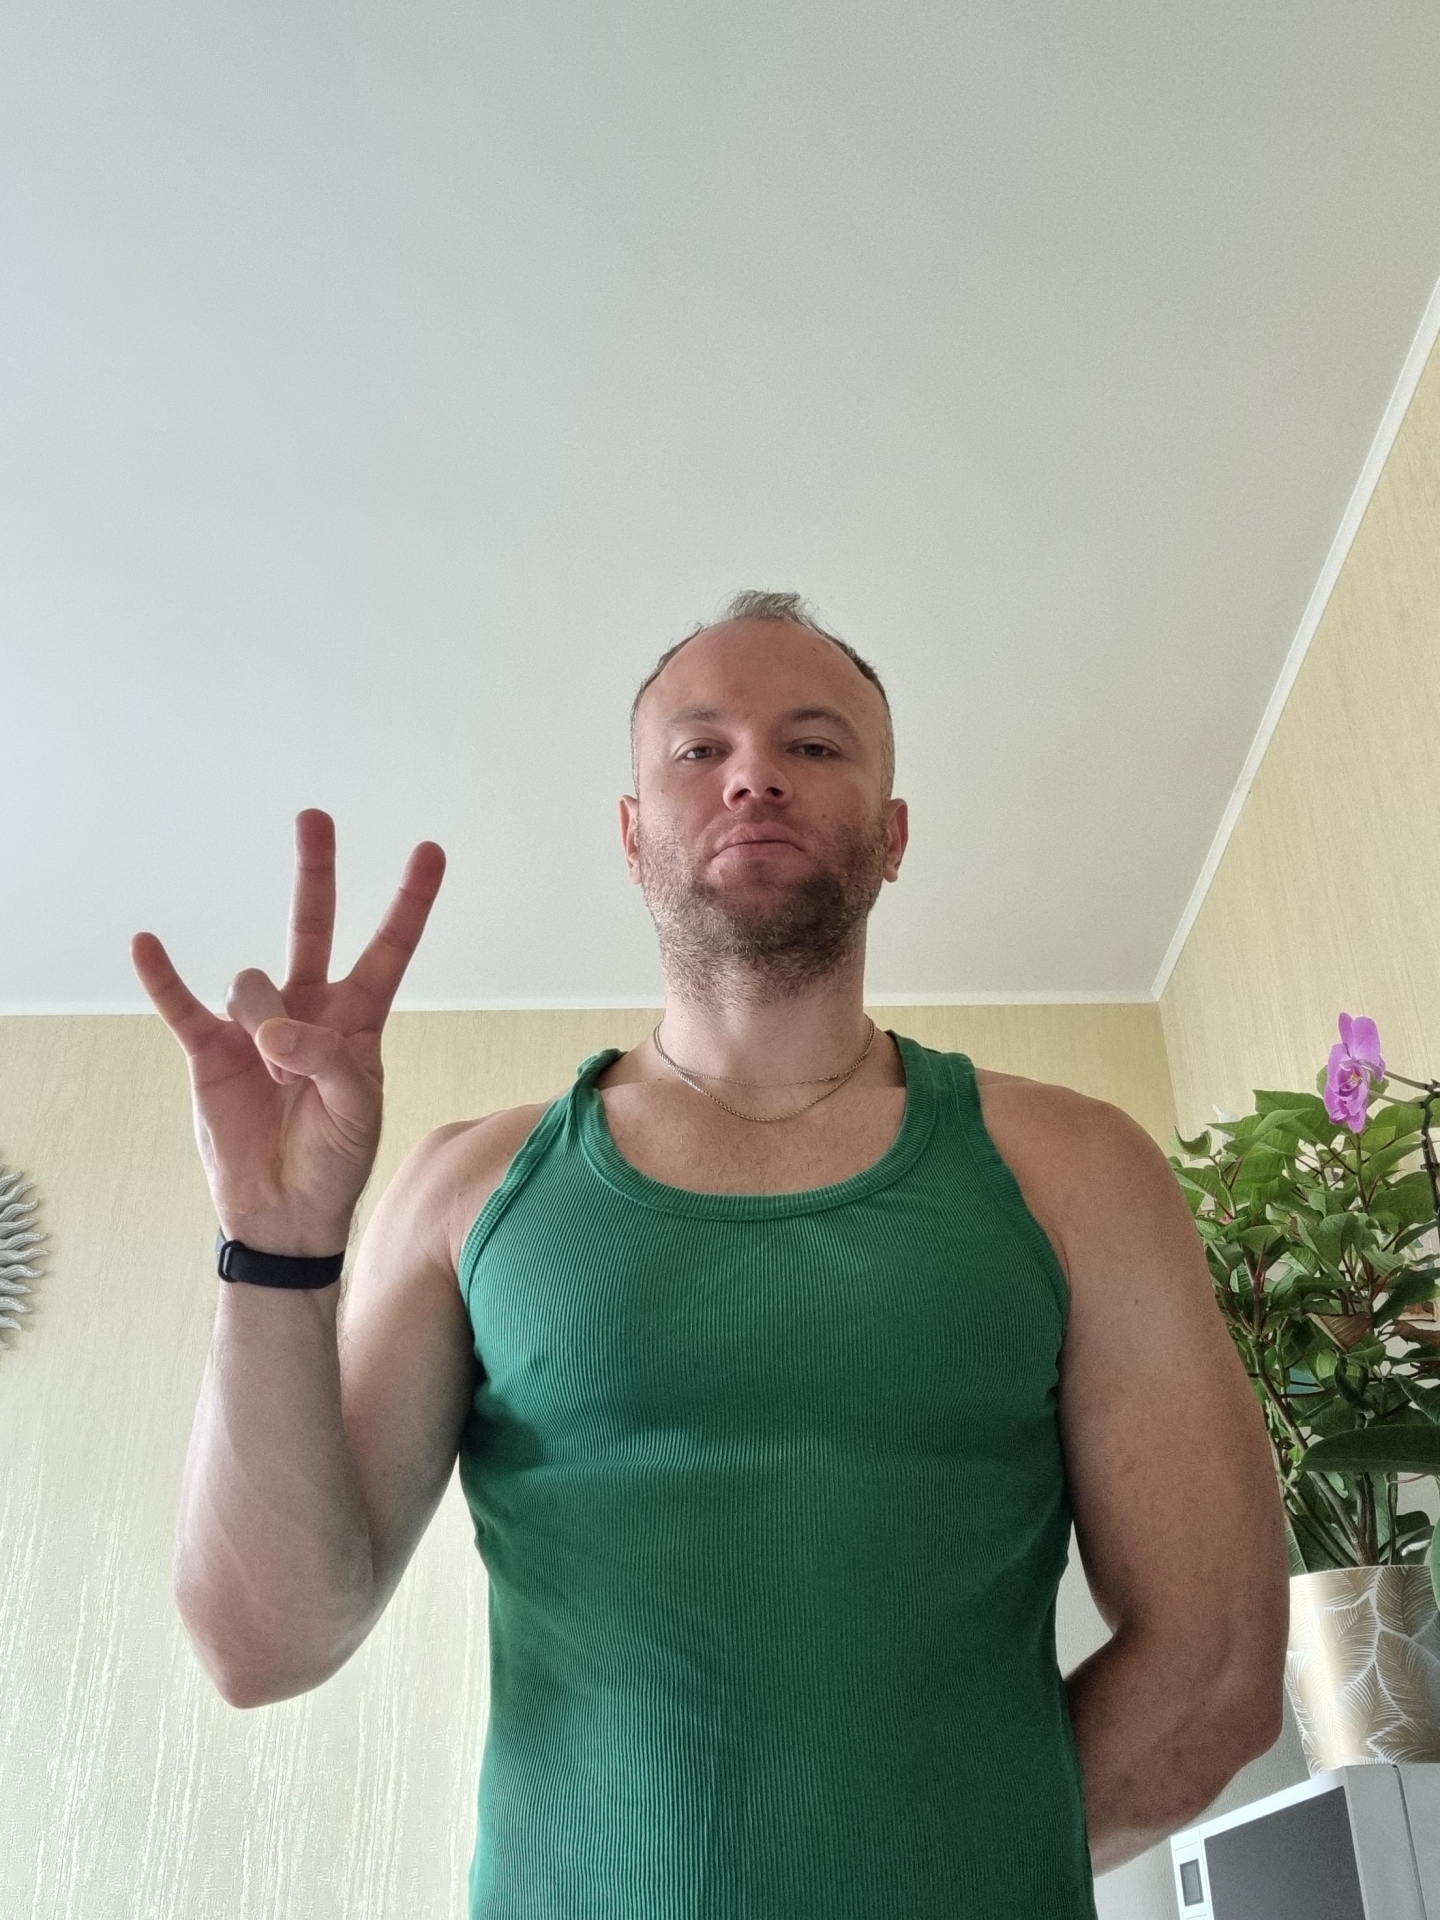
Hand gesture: three3